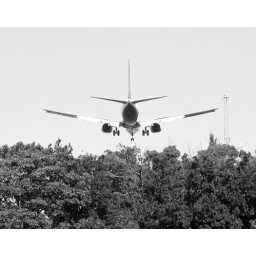
A Ryanair plane flying low over Victoria Park as it approaches Belfast City Airport